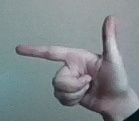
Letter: yaa